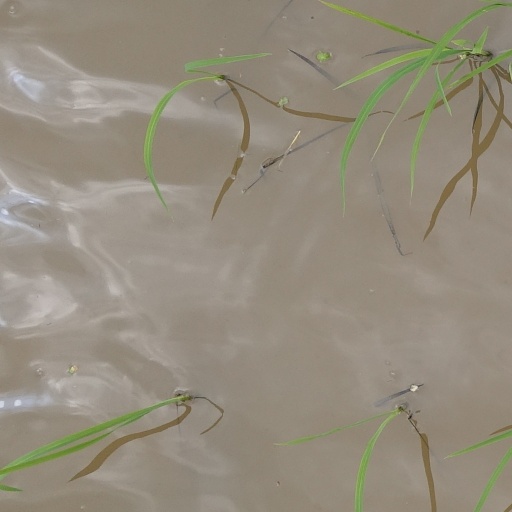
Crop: rice